Charles B. Hoeven

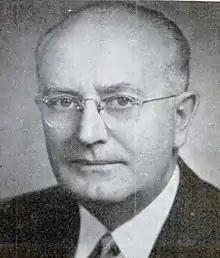
From 1963's "Pocket Congressional Directory of the Eighty-Eighth Congress"

Charles Bernard Hoeven (March 30, 1895 – November 9, 1980) was an American politician. Elected to represent districts in northern Iowa for eleven terms, from the Seventy-eighth to Eighty-eighth Congresses, in all he held elective office for forty consecutive years. He was a member of the Republican Party.